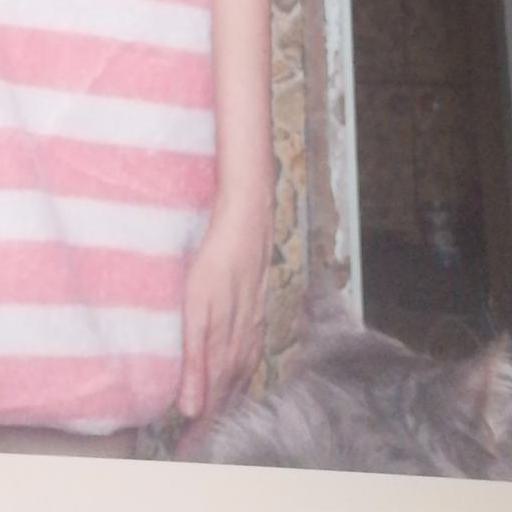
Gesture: no_gesture